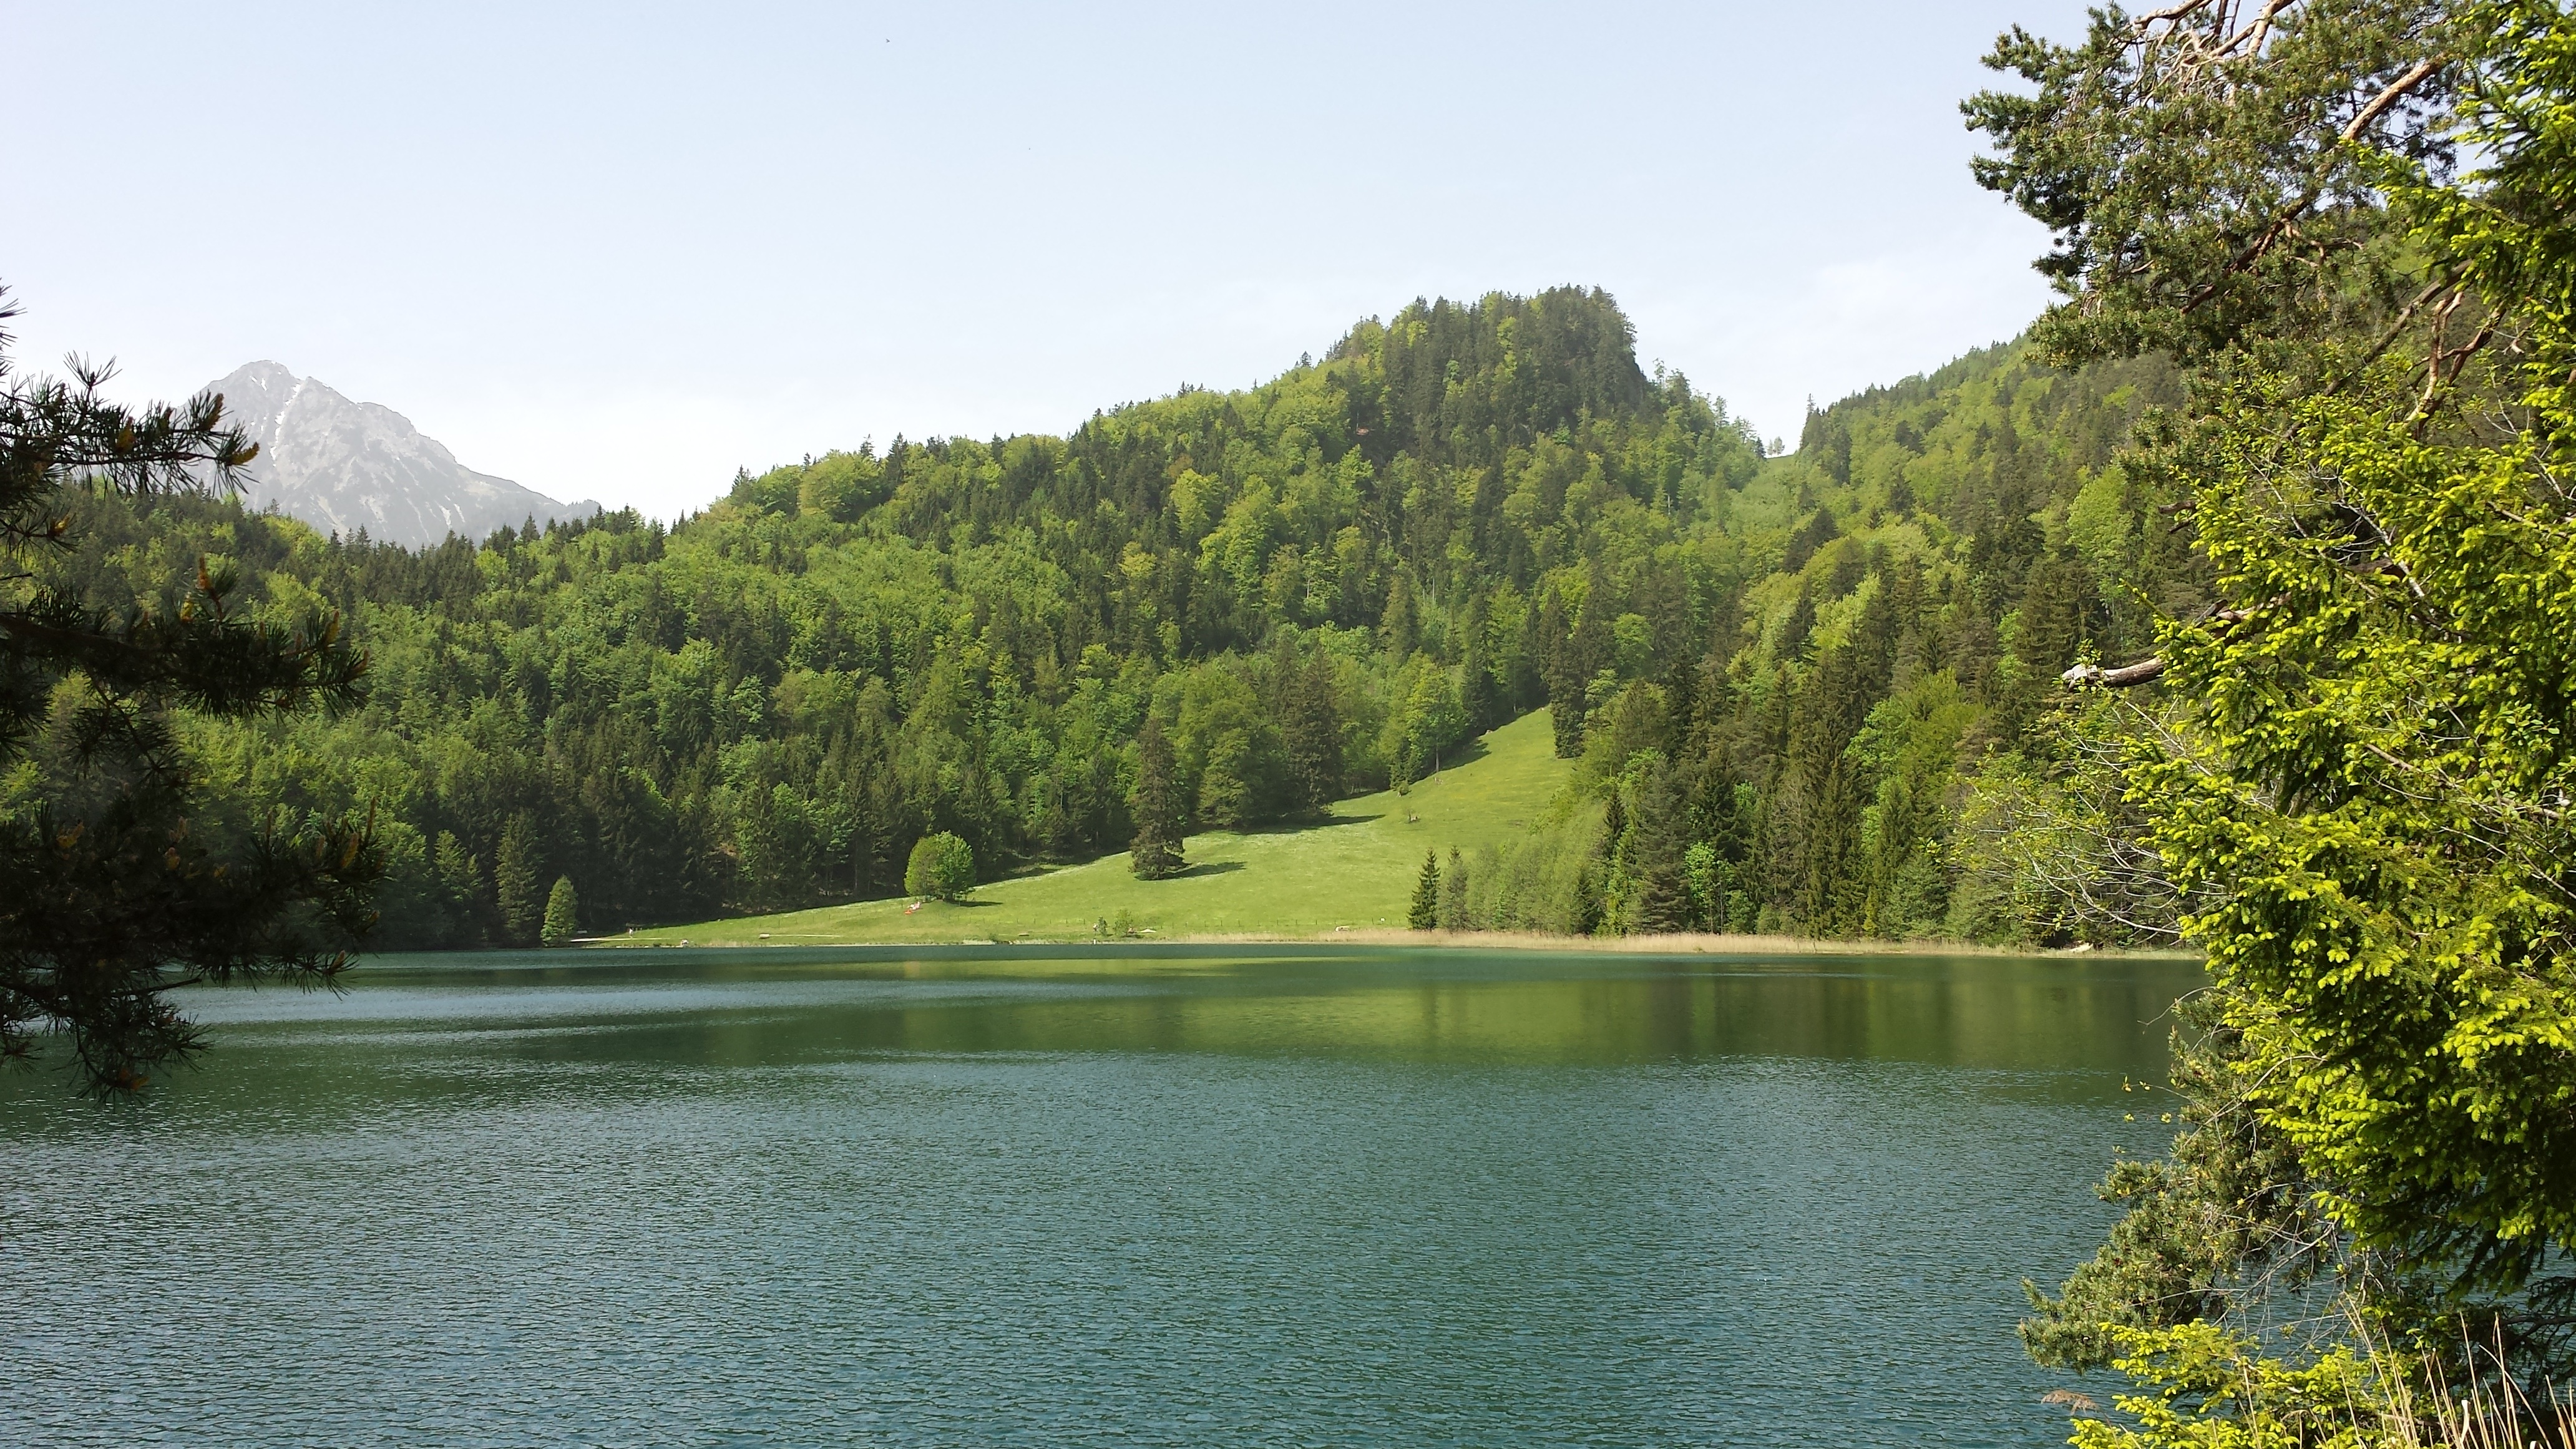
tree, water, nature, mountain, lake, river, valley, mountain range, summer, pond, idyllic, scenic, alpine, reservoir, body of water, mountains, bergsee, still, idyll, nice weather, more, f ssen, allg u, alatsee